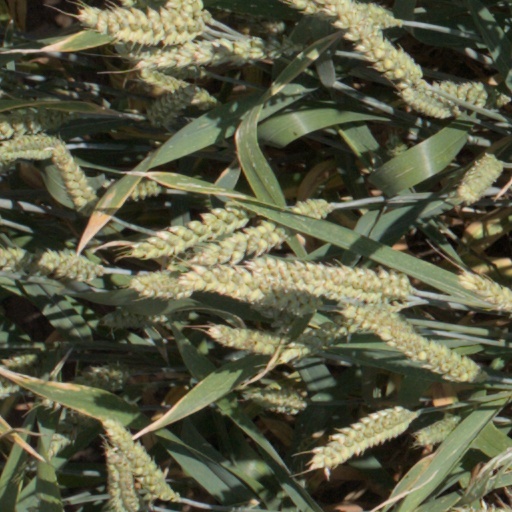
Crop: wheat